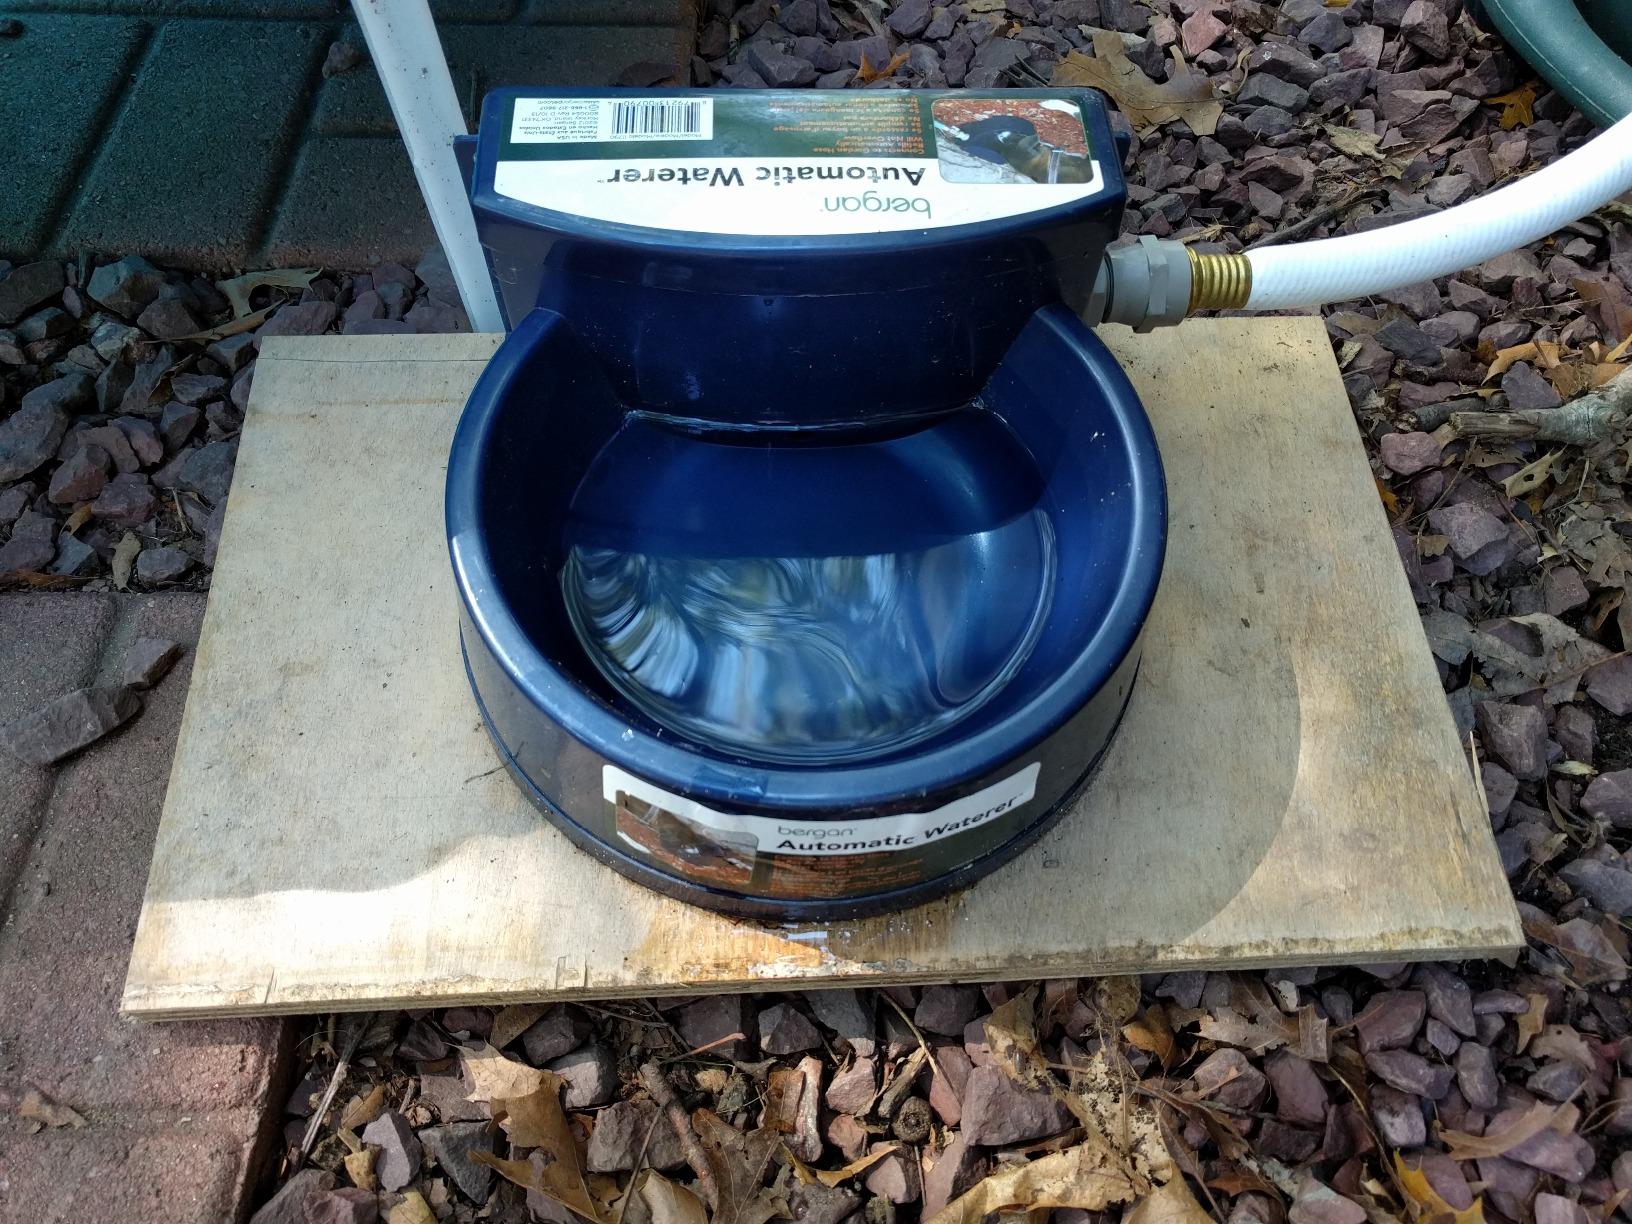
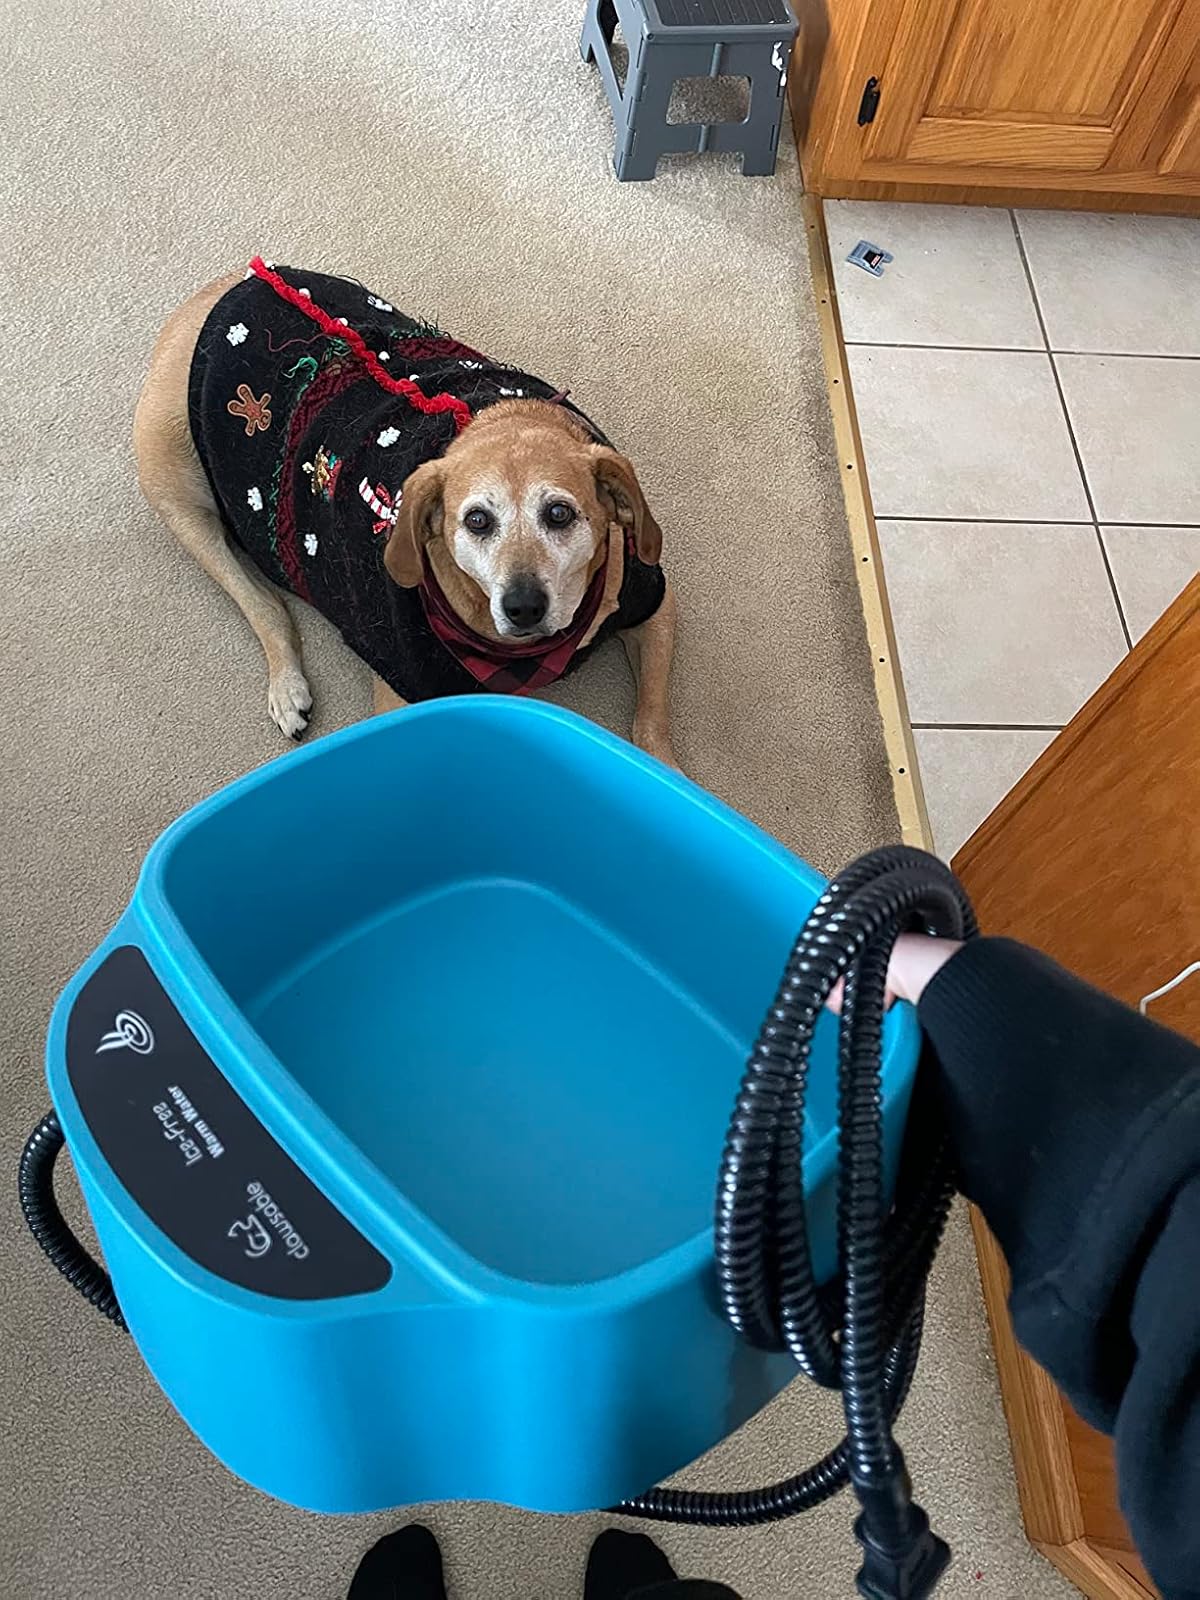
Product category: items_bowl
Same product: no